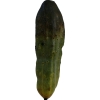
Label: cucumber